Jahannam

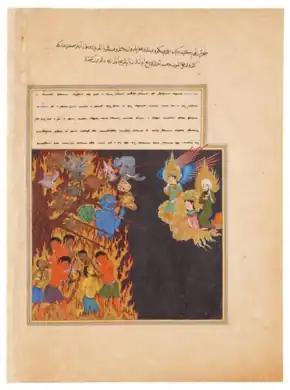

Among the different terms and phrases mentioned above that refer to Hell in the Qur'an, Fire ("nār") is used 125 times, Hell ("jahannam") 77 times, and Blazing Fire ("jaḥīm") 26 times, or 23 by another count.